Panentheism

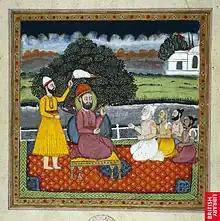
Guru Nanak talking to Hindu sadhus (holy men)

Many newer, contemporary Sikhs have suggested that human souls and the monotheistic God are two different realities (dualism), distinguishing it from the monistic and various shades of nondualistic philosophies of other Indian religions. However, Sikh scholars have explored nondualist exegesis of Sikh scriptures, such as Bhai Vir Singh. According to Mandair, Vir Singh interprets the Sikh scriptures as teaching nonduality. The renowned Sikh Scholar, Bhai Mani Singh, is quoted to saying that Sikhism has all the essence of Vedanta Philosophy. Historically, the Sikh symbol of Ik Oankaar has had a monist meaning and has been reduced to simply meaning, "There is but One God", which is incorrect. Older exegesis of Sikh scripture, such as the Faridkot Teeka and Garab Ganjani Teeka, has always described Sikh Metaphysics as a non-dual, panentheistic universe. For this reason, Sikh Metaphysics has often been compared to the Non-Dual Vedanta metaphysics. The Sikh Poet, Bhai Nand Lal, often used Sufi terms to describe Sikh philosophy, talking about wahdat ul-wujud in his Persian poetry.